James M. Sheldon

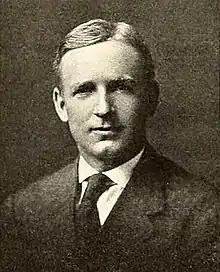
Sheldon from "The Arbutus", 1907

James Milton Sheldon Sr. (c. 1880 – July 7, 1965) was an American football player, coach of football and basketball, and college athletics administrator. He served as the head football coach at Indiana University from 1905 to 1913, while also serving as assistant professor of law, compiling a record of 35–26–3. Sheldon was also the head basketball coach at Indiana for one season, in 1906–07, tallying a mark of 9–5. In addition, he served as Indiana's athletic director from 1907 to 1910.